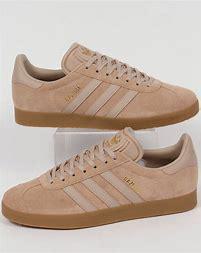
Brand: Adidas
Model: Gazelle